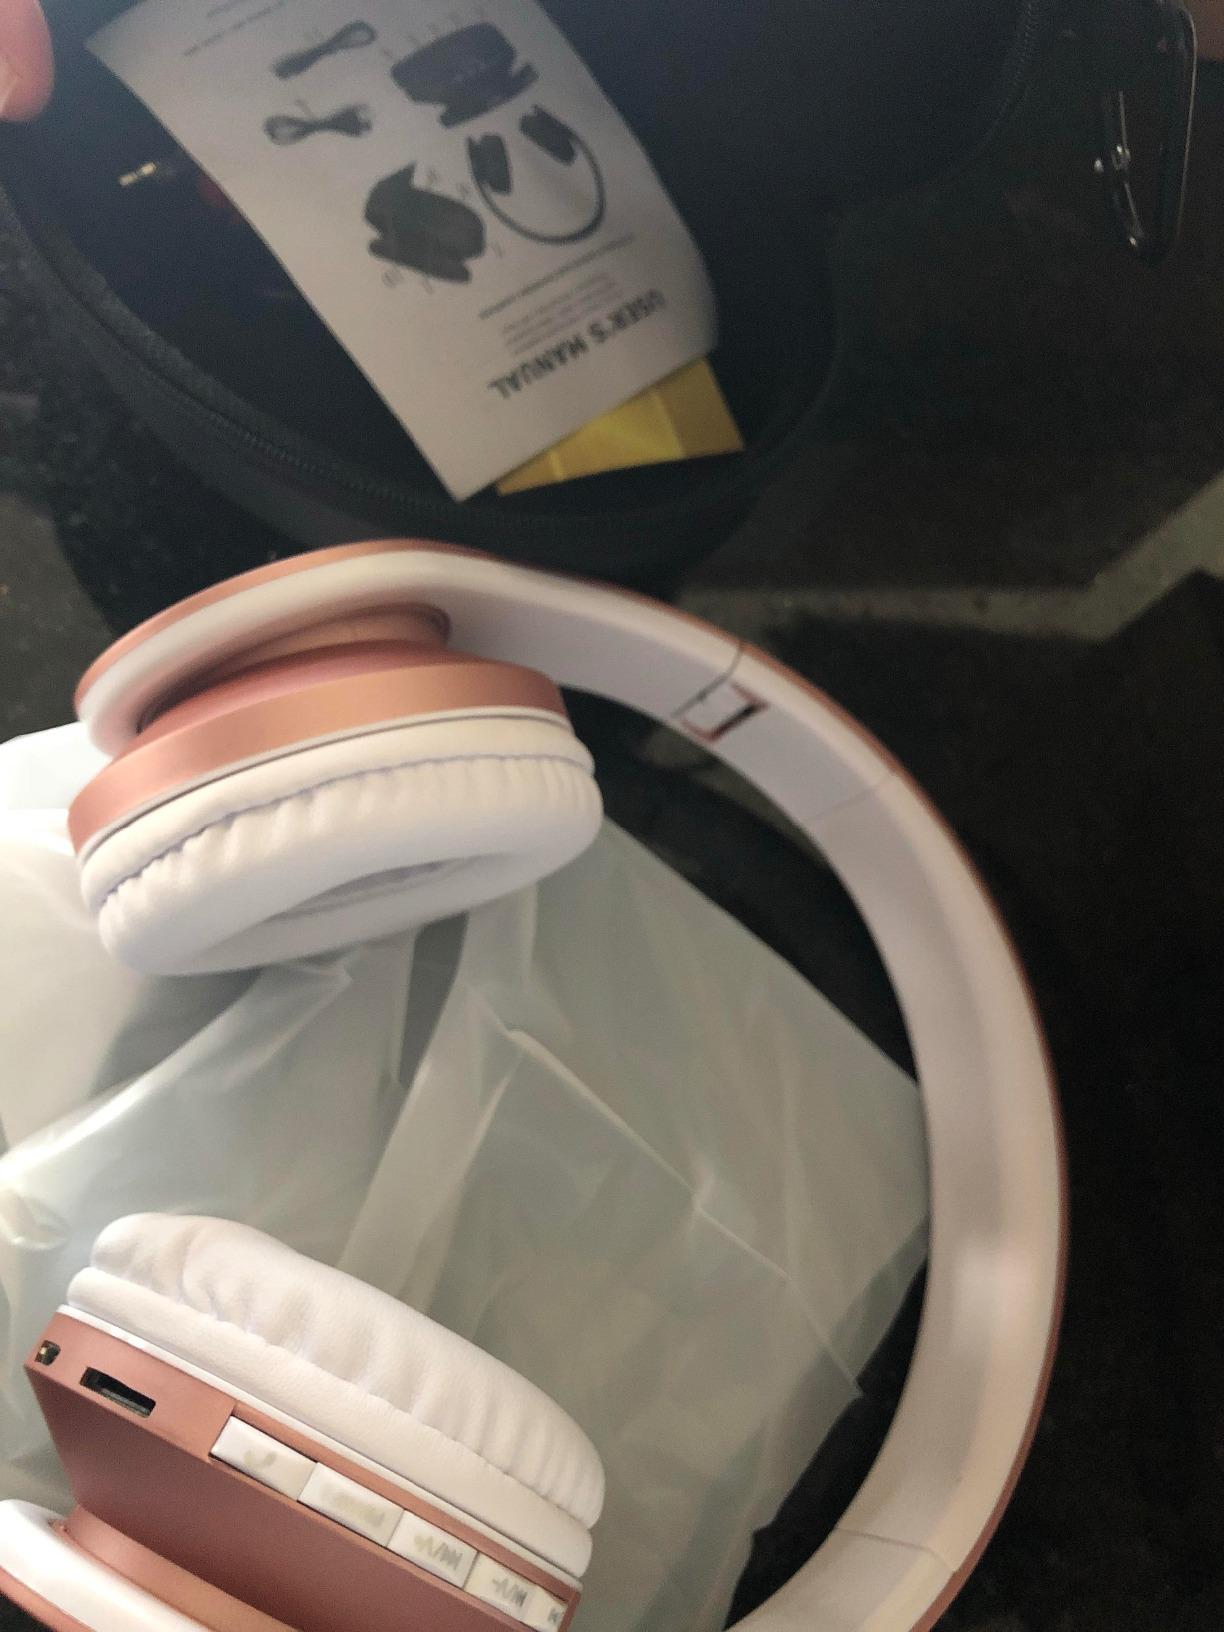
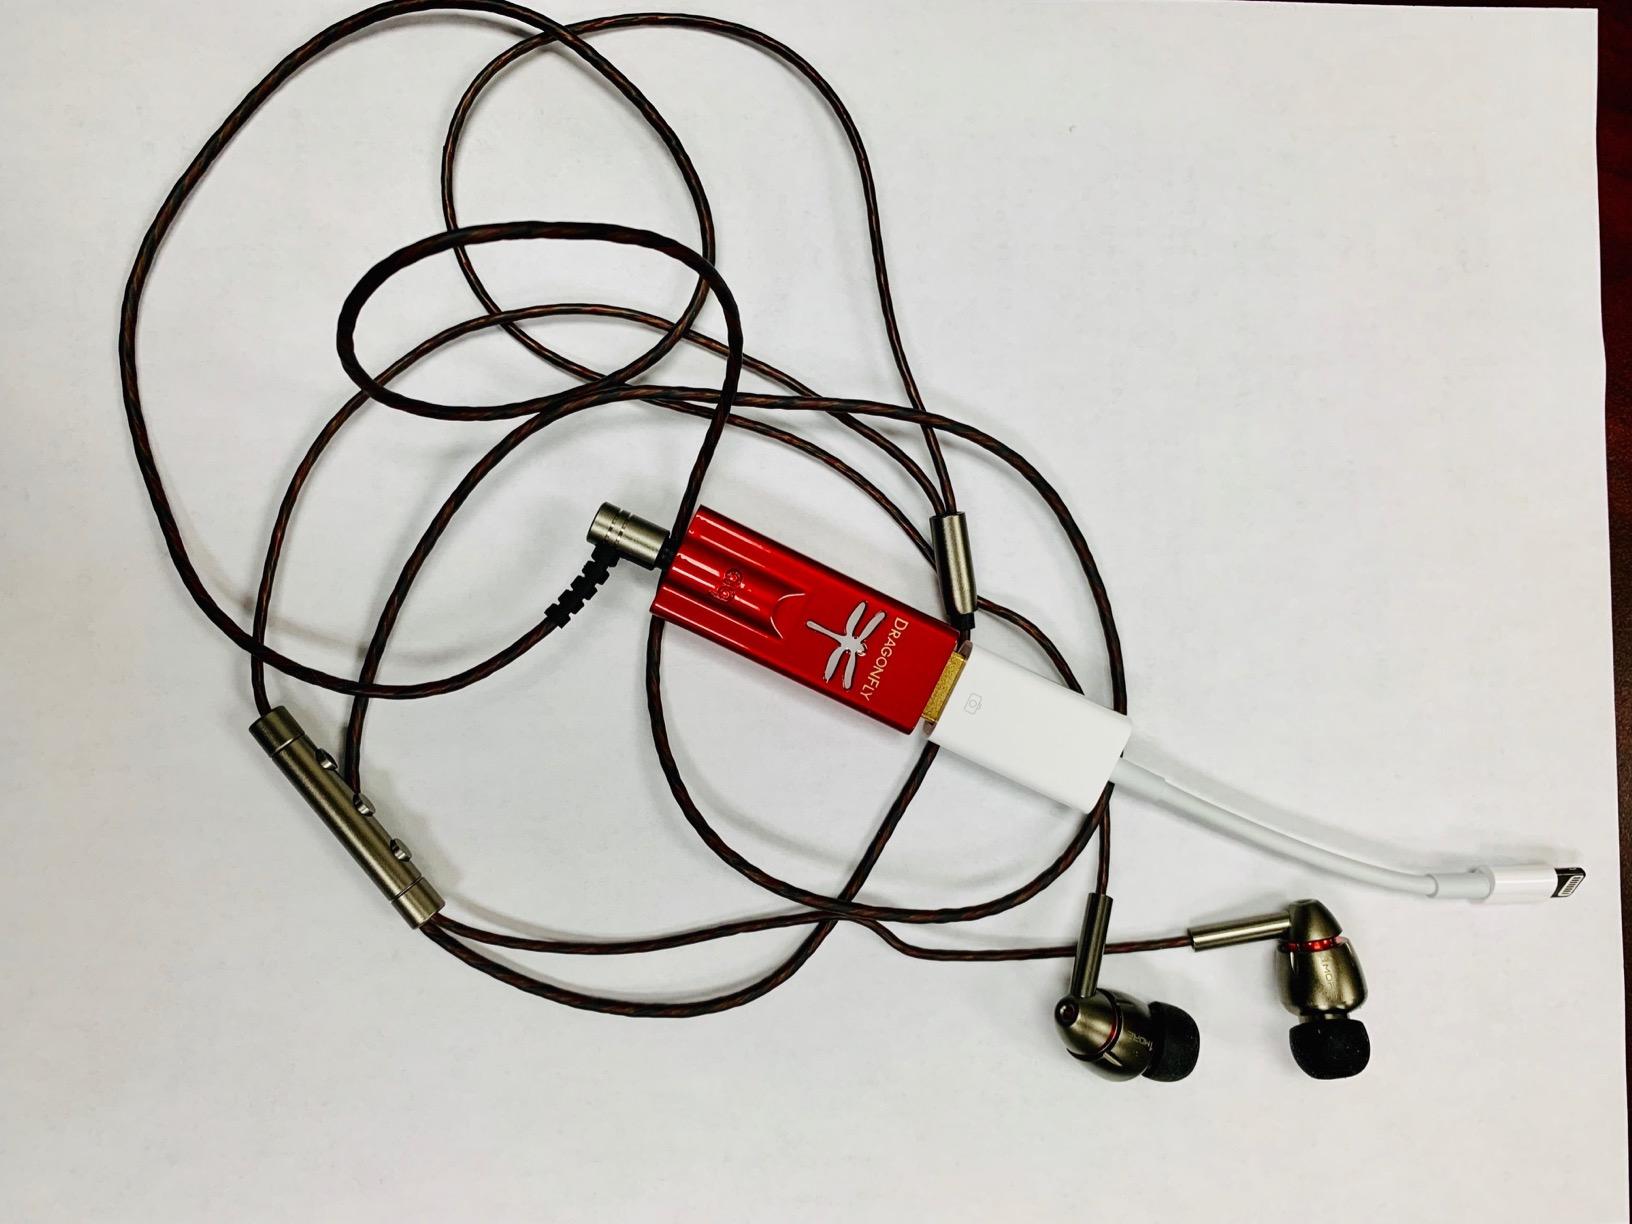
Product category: headphones
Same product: no